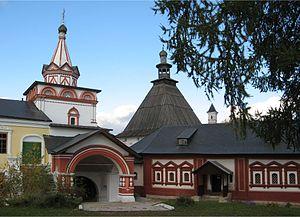
Le Monastère Saint-Sabbas de Storoji ou Monastère Saint Savva Storojevski est un monastère orthodoxe d'hommes, de l'éparchie de Moscou. Il est créé à la fin du XIVᵉ siècle. Il se situe près des monts Storoji, au confluent des rivières Storoji et Moskova à deux kilomètres à l'est de la ville de Zvenigorod dans l'Oblast de Moscou.